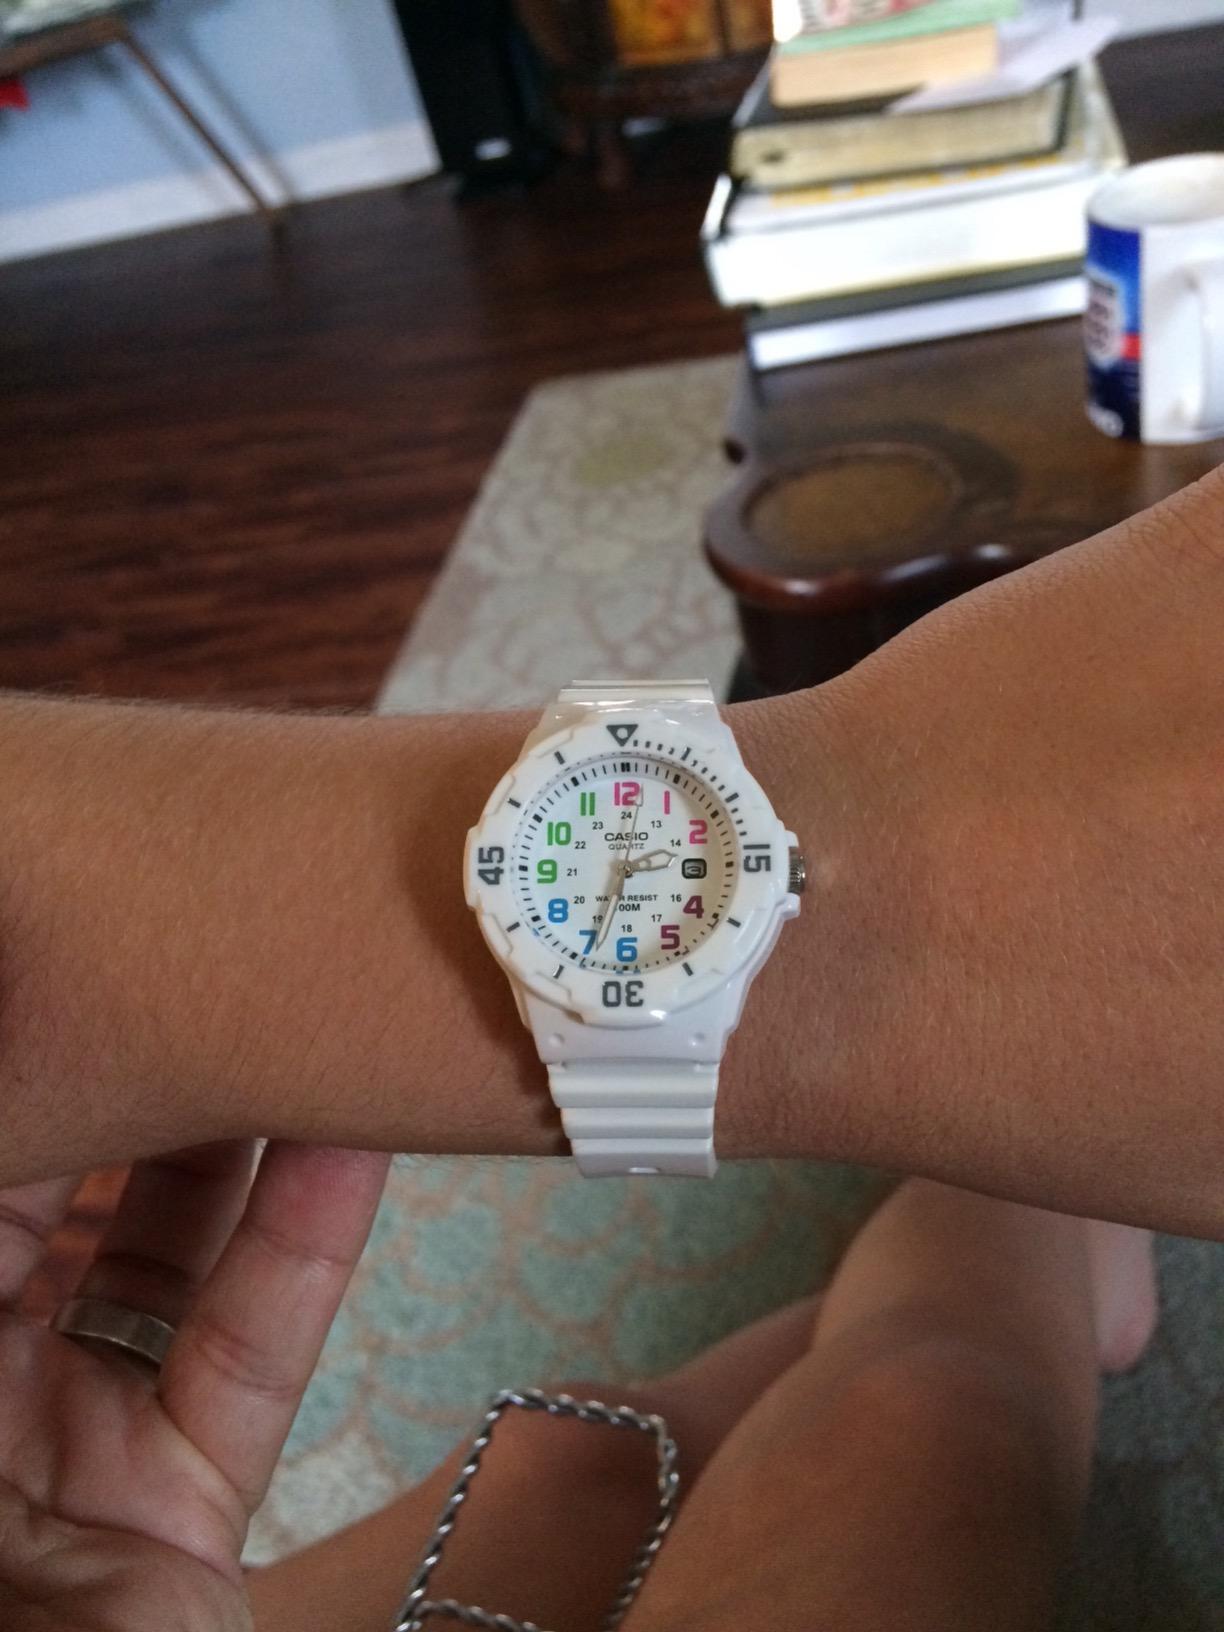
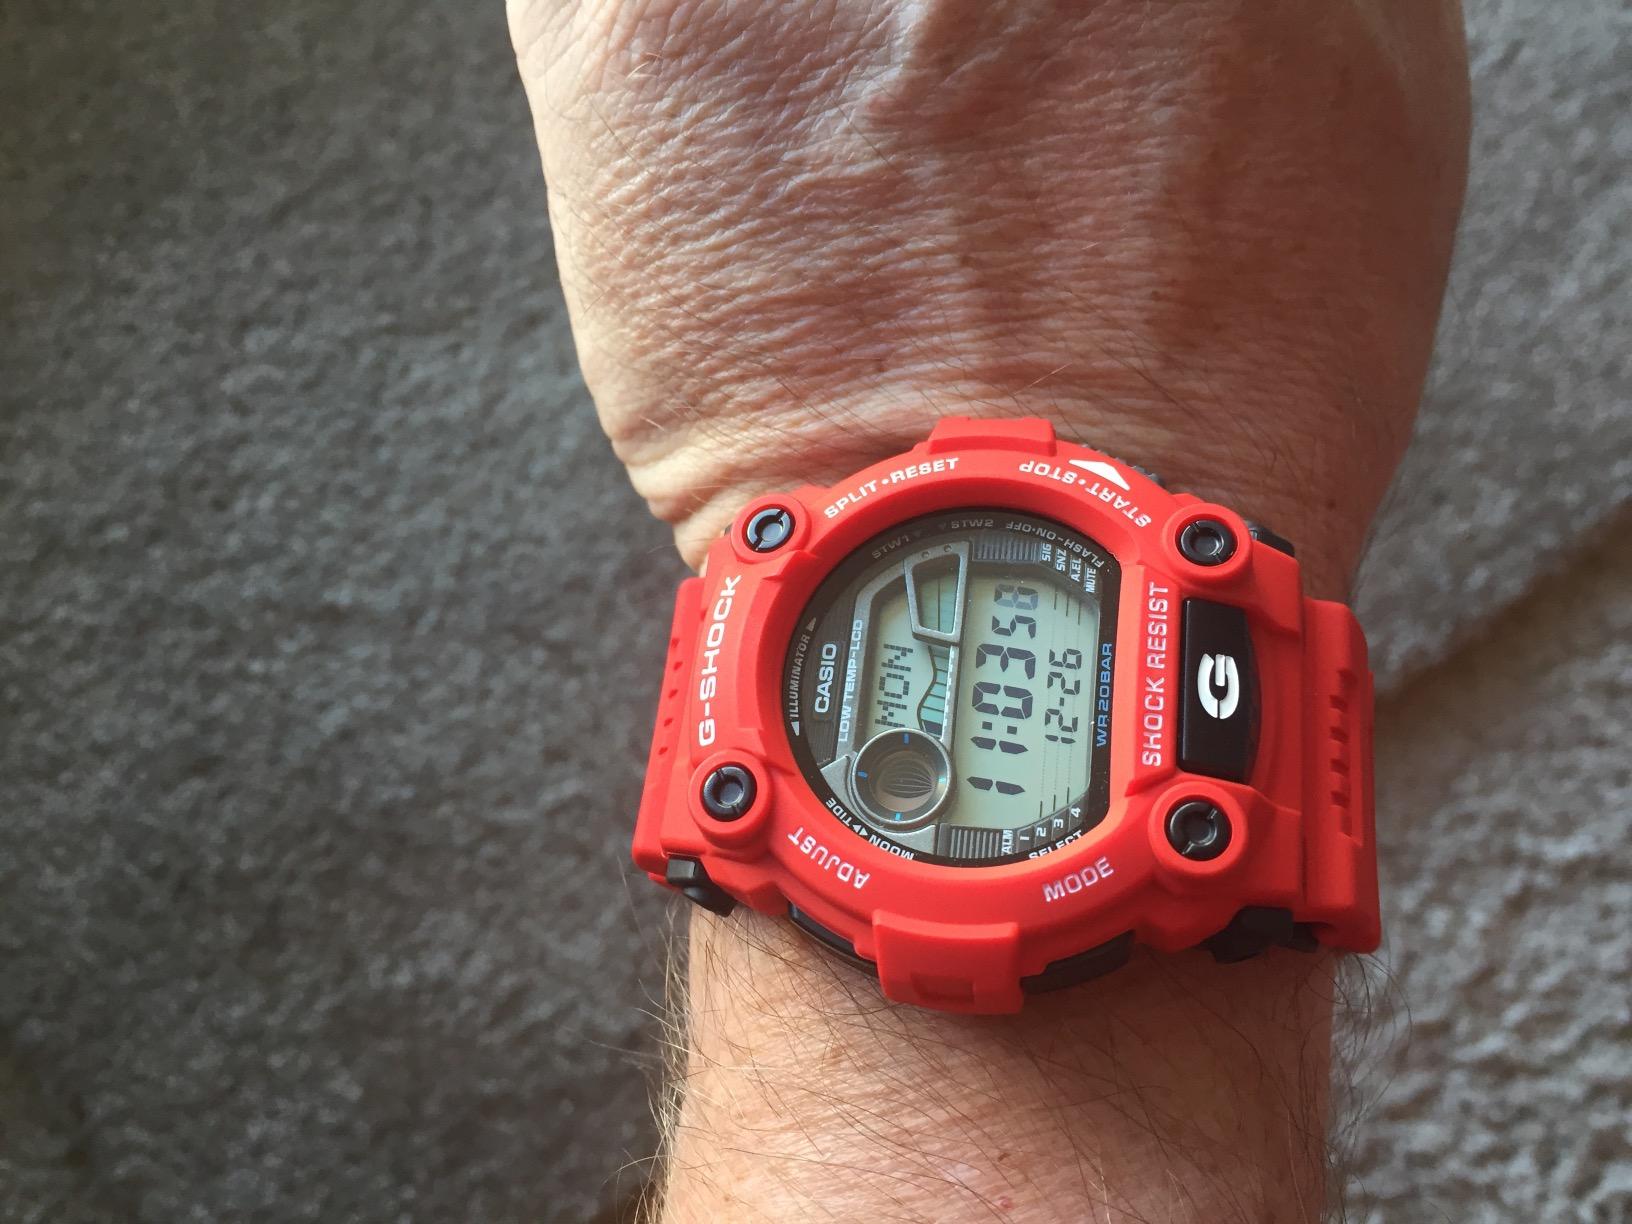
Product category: accessories_watch
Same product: no